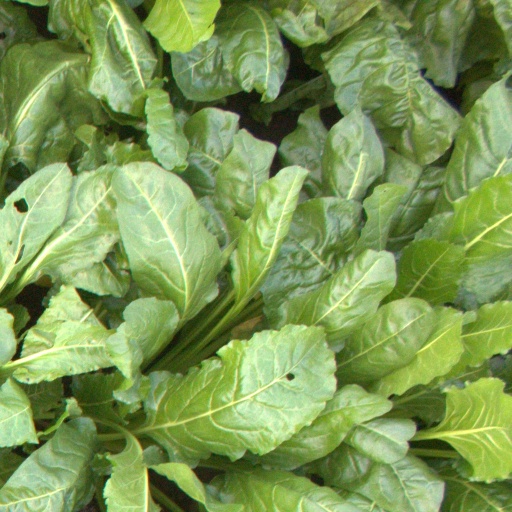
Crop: sugar beet